List of commercial failures in video games

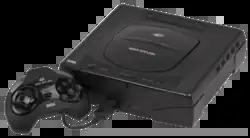
The North American model of the Saturn console

Made by the Finnish mobile phone manufacturer Nokia, and released in 2003, the N-Gage is a small handheld console, designed to combine a feature-packed mobile/cellular phone with a handheld games console. The system was mocked for its taco-like design, and sales were so poor that the system's price dropped by $100 within a week of its release. Common complaints included the difficulty of swapping games (the cartridge slot was located beneath the battery slot, requiring its removal) and the fact that its cellphone feature required users to hold the device "sideways" (i.e. the long edge of the system) against their cheek. A redesigned version, the N-Gage QD, was released to eliminate these complaints. However, the N-Gage brand still suffered from a poor reputation and the QD did not address the popular complaint that the control layout was "too cluttered". The N-Gage failed to reach the popularity of the Game Boy Advance, Nintendo DS, or the Sony PSP. In November 2005, Nokia announced the failure of its product, in light of poor sales (fewer than three million units sold during the platform's three-year run, against projections of six million). Nokia ceased to consider gaming a corporate priority until 2007, when it expected improved screen sizes and quality to increase demand. However, Nokia's presence in the cell phone market was soon eclipsed by the iPhone and later Android phones, causing development to gravitate to them and sealing the fate of the N-Gage brand. In 2012, Nokia abandoned development on the Symbian OS which was the base for N-Gage and transitioned to Windows Phone.